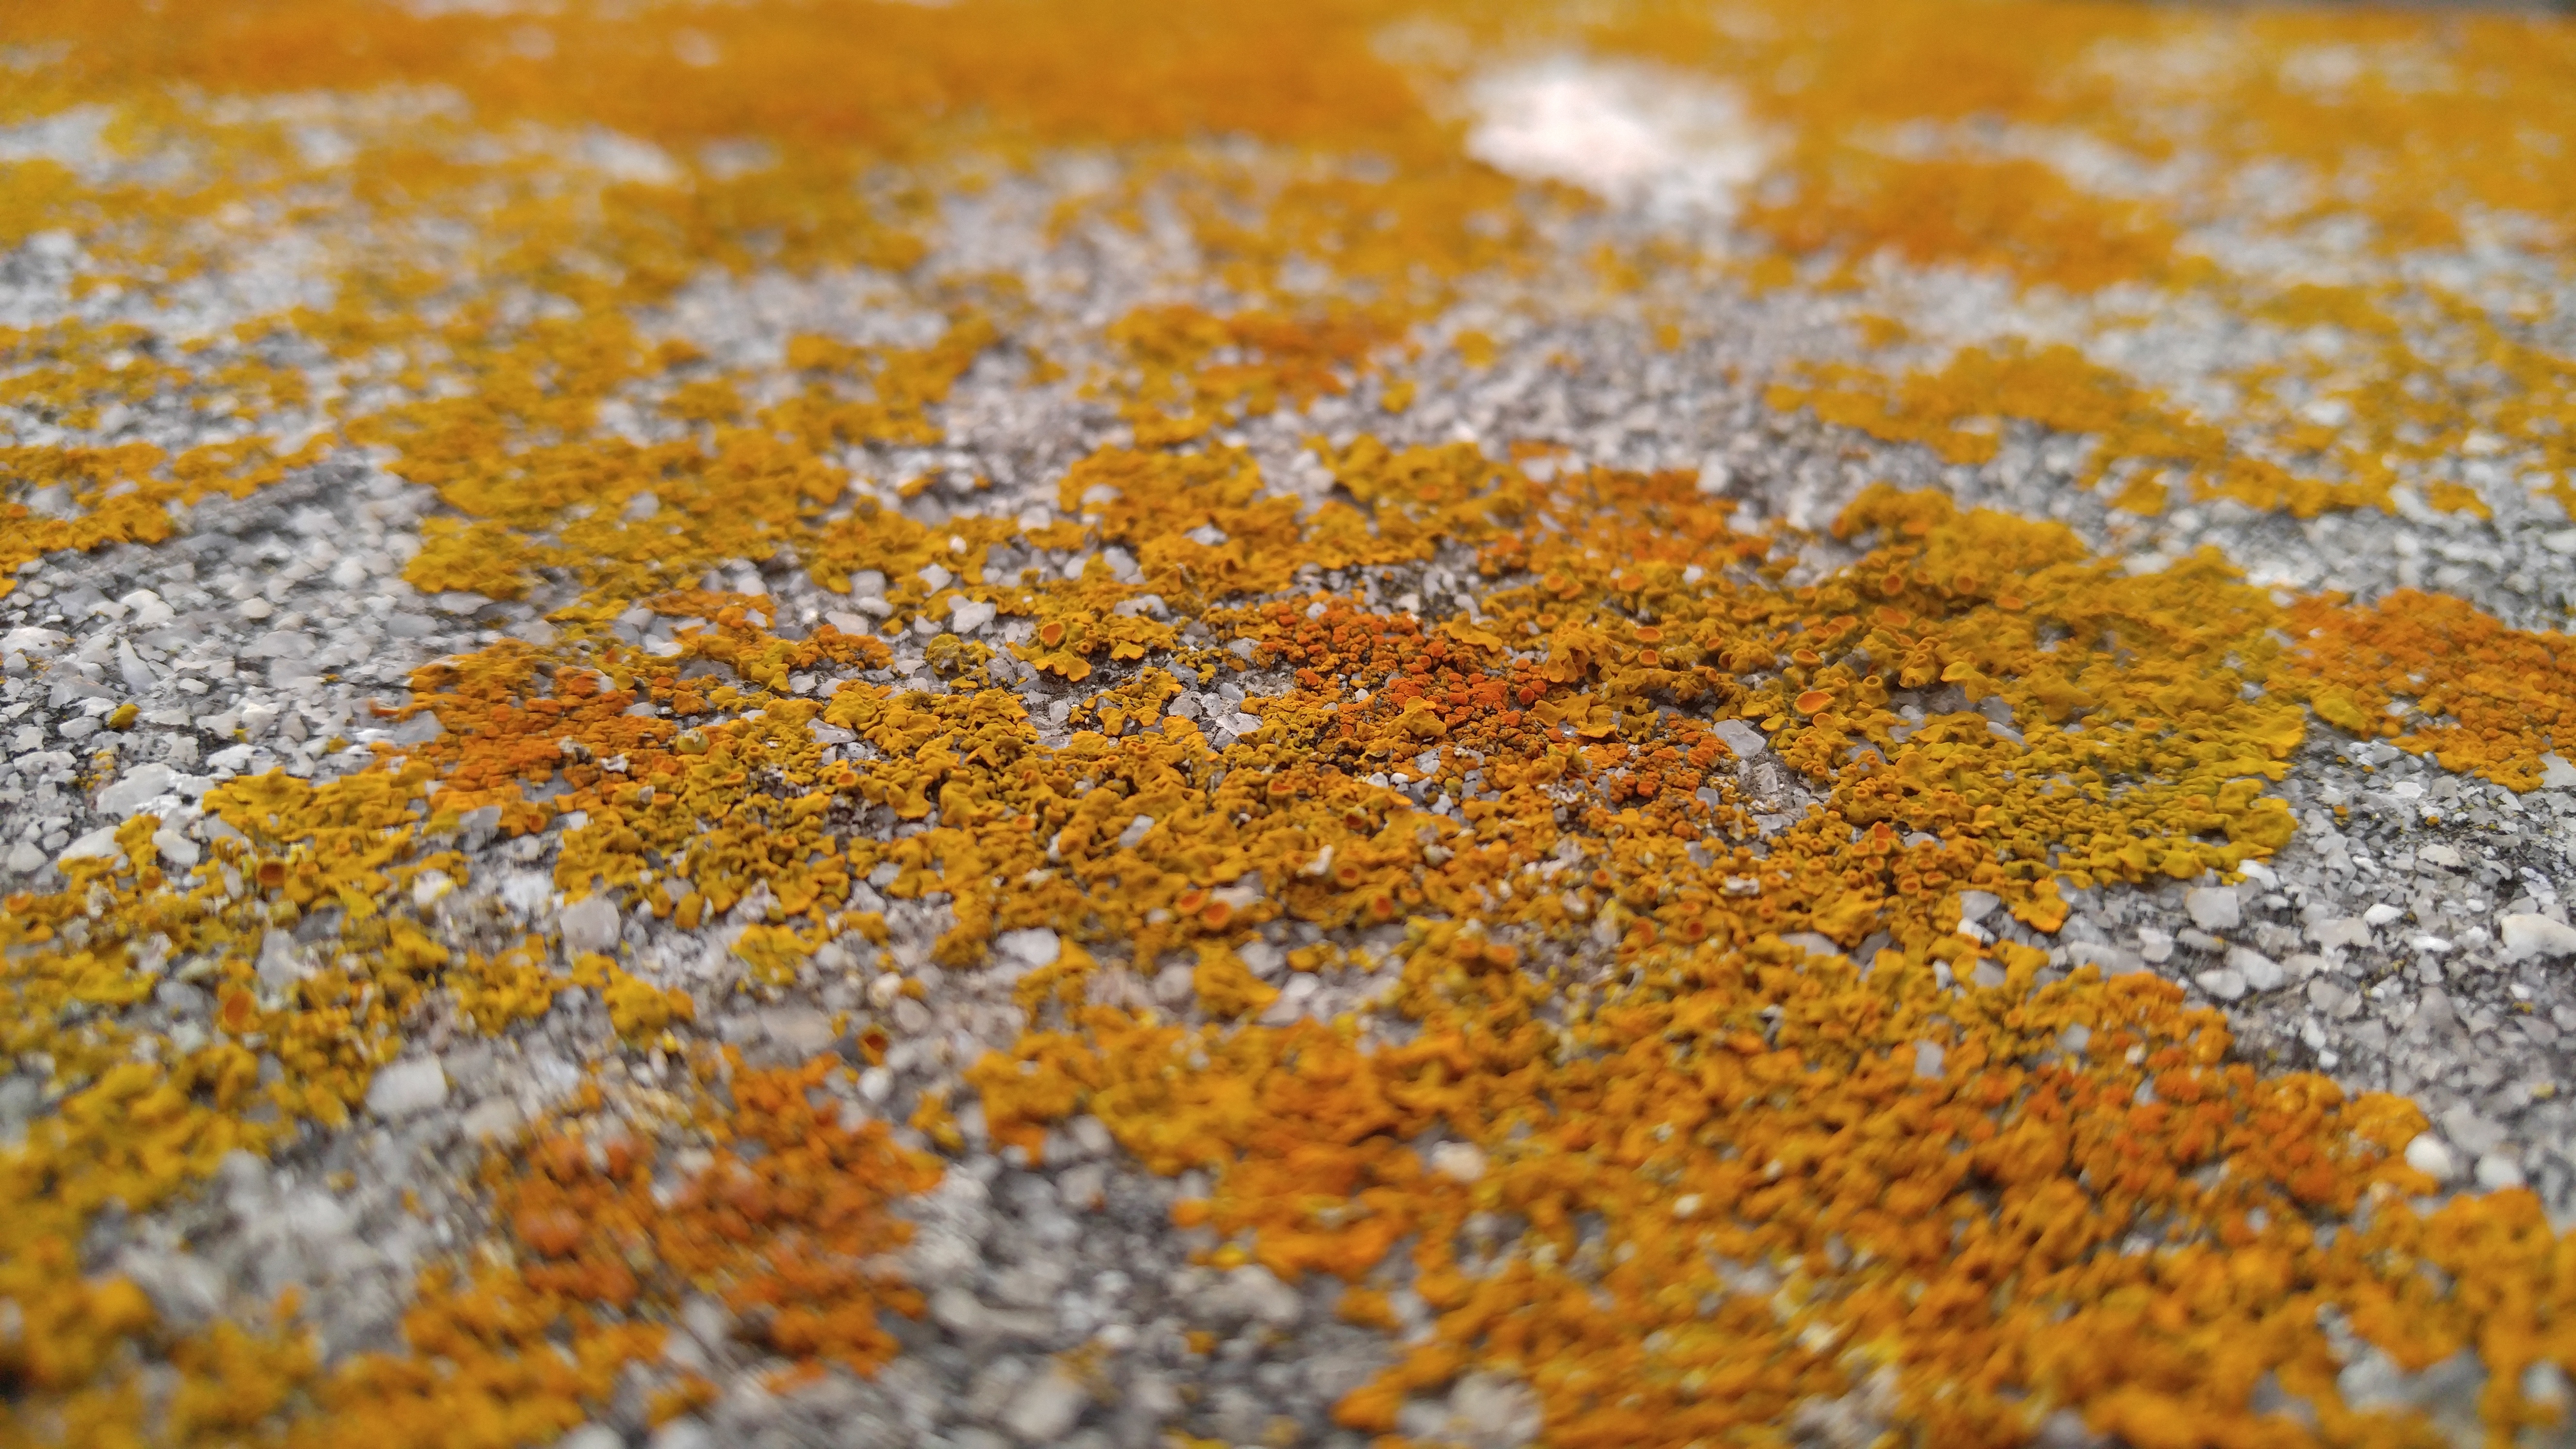
plant, leaf, flower, asphalt, pollen, food, herb, produce, crop, autumn, soil, yellow, flowering plant, grass family